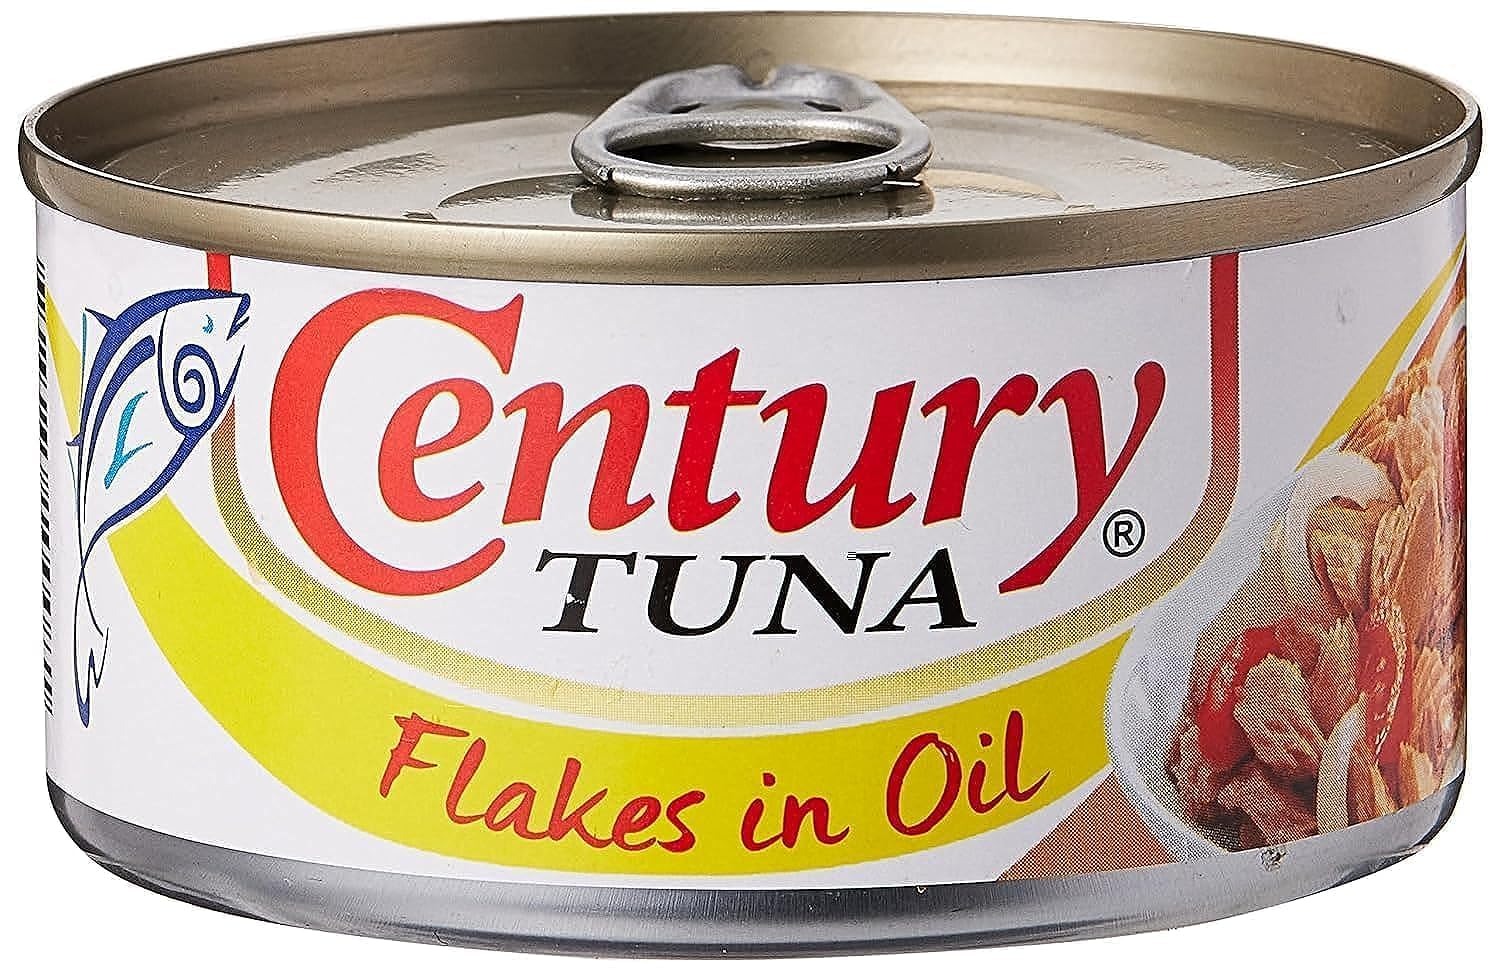
Item Name: Century, Tuna in Soya Oil, 6.4 oz
Value: 6.4
Unit: Ounce

Price: 8.99